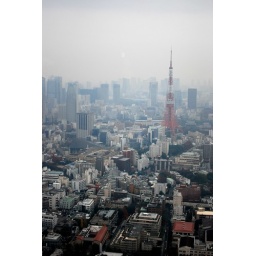
Tokyo tower in red